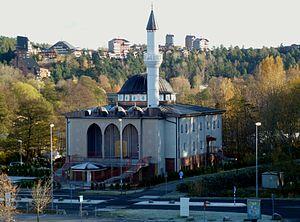
Cet article présente la liste de mosquées de Suède. La première mosquée de Suède fut la mosquée Nasir en 1976 à Göteborg. Depuis, d'autres mosquées se sont édifiées sur le territoire suédois, notamment dans les années 1990 et 2000.